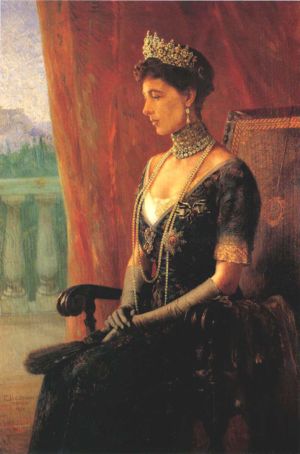
Sophie af Preussen / Biografi
Sophie af Preussen, dronning af Grækenland
Sophie af Preussen var dronning af Grækenland i to perioder, fra 1913 til 1917 og fra 1920 til 1922. Hun var datter af Kejser Frederik 3. af Tyskland og gift med Kong Konstantin 1. af Grækenland.